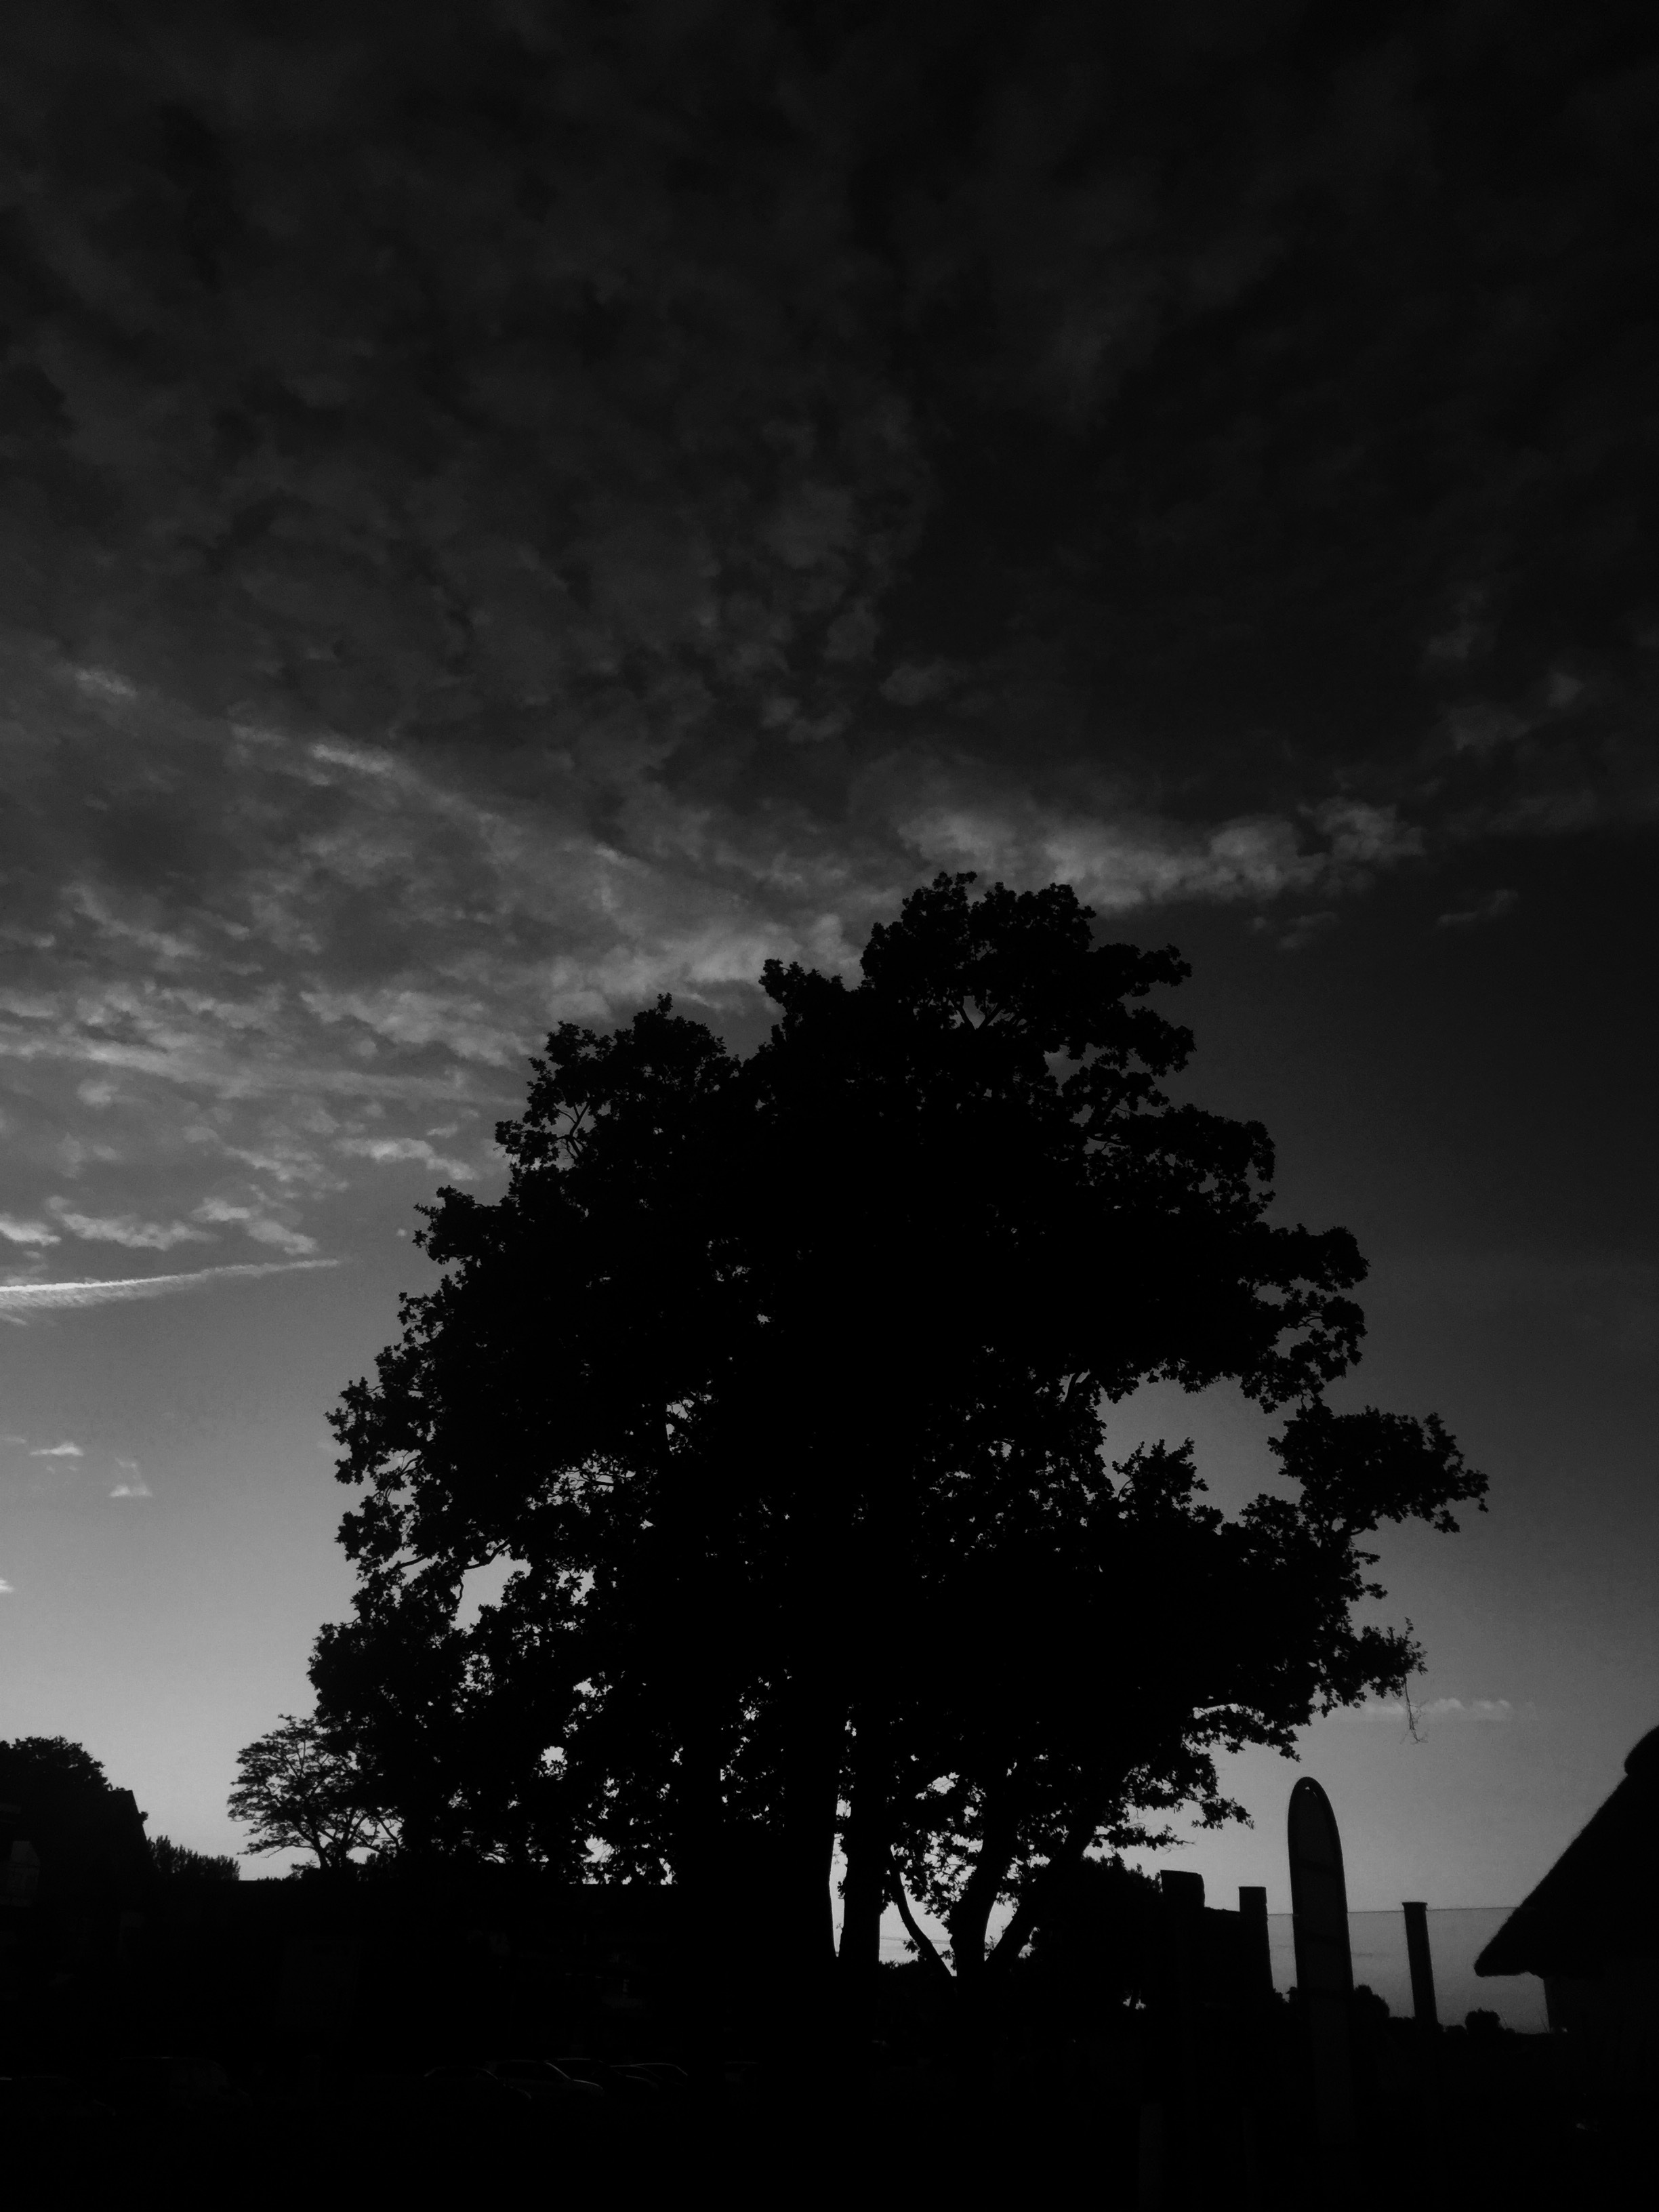
tree, horizon, silhouette, light, cloud, black and white, sky, night, sunlight, dawn, atmosphere, mystical, dark, dusk, evening, darkness, black, monochrome, black white, moonlight, trees, threatening, meteorological phenomenon, monochrome photography, atmospheric phenomenon, woody plant